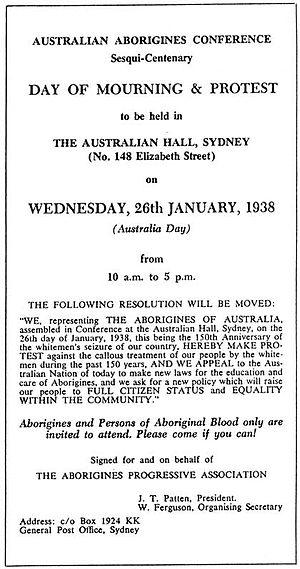
Day of Mourning fut une journée de protestation organisée le 26 janvier 1938 par les Aborigènes d'Australie pour les 150 ans de la colonisation britannique de l'Australie.